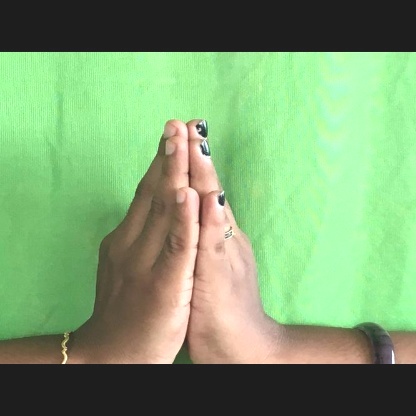
Mudra: Anjali